Colin McDonald (ice hockey)

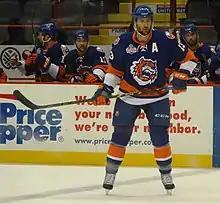
McDonald with the Bridgeport Sound Tigers in 2014.

As a free agent from the Phantoms, McDonald opted to return to the Bridgeport Sound Tigers, signing a one-year AHL contract with the team on August 29, 2019.